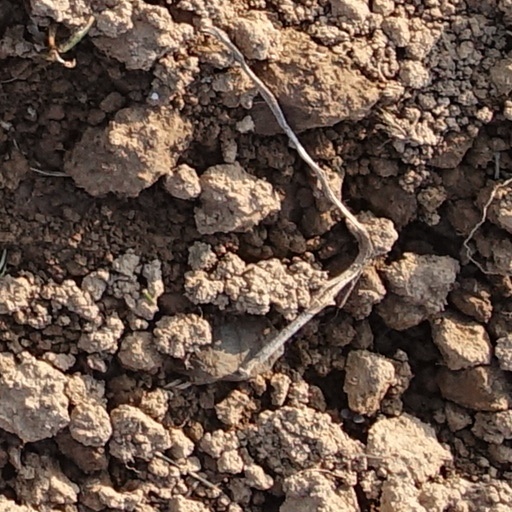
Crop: wheat